Mitt Romney's 2016 anti-Trump speech

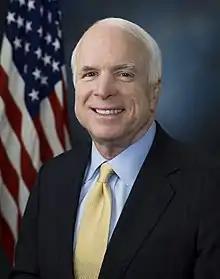
John McCain, another unsuccessful Republican presidential candidate, said he shared Romney's concerns about Donald Trump.

Donald Trump responded to Romney's initial press release scheduling the speech by describing it, in a post to his Twitter account, as "another desperate move by the man who should have easily beaten Obama". On March 3, the morning of the speech, Trump telephoned the "Today Show" and attacked Romney as a "stiff" who "failed twice" as a presidential candidate.